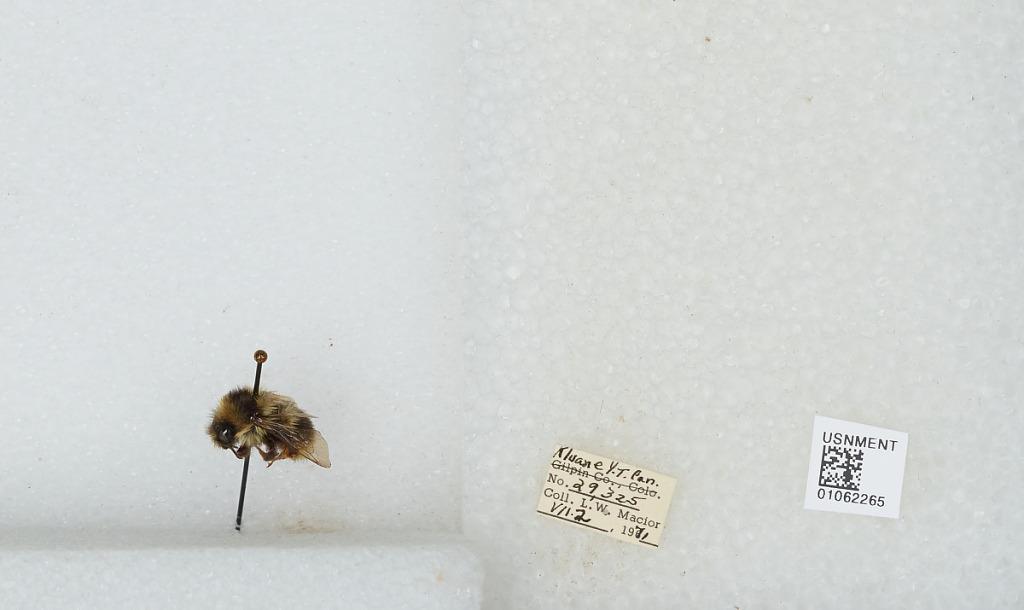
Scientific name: Bombus bifarius nearcticus
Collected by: L. Macior
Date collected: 1971-7-2
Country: Canada
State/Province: Yukon Territory
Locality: Kluane
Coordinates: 60.75, -139.5